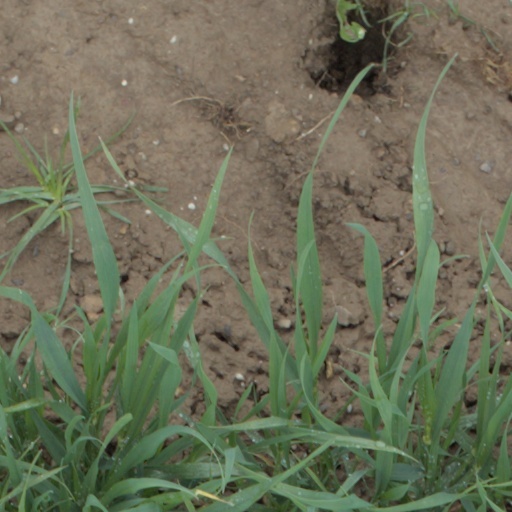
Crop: wheat